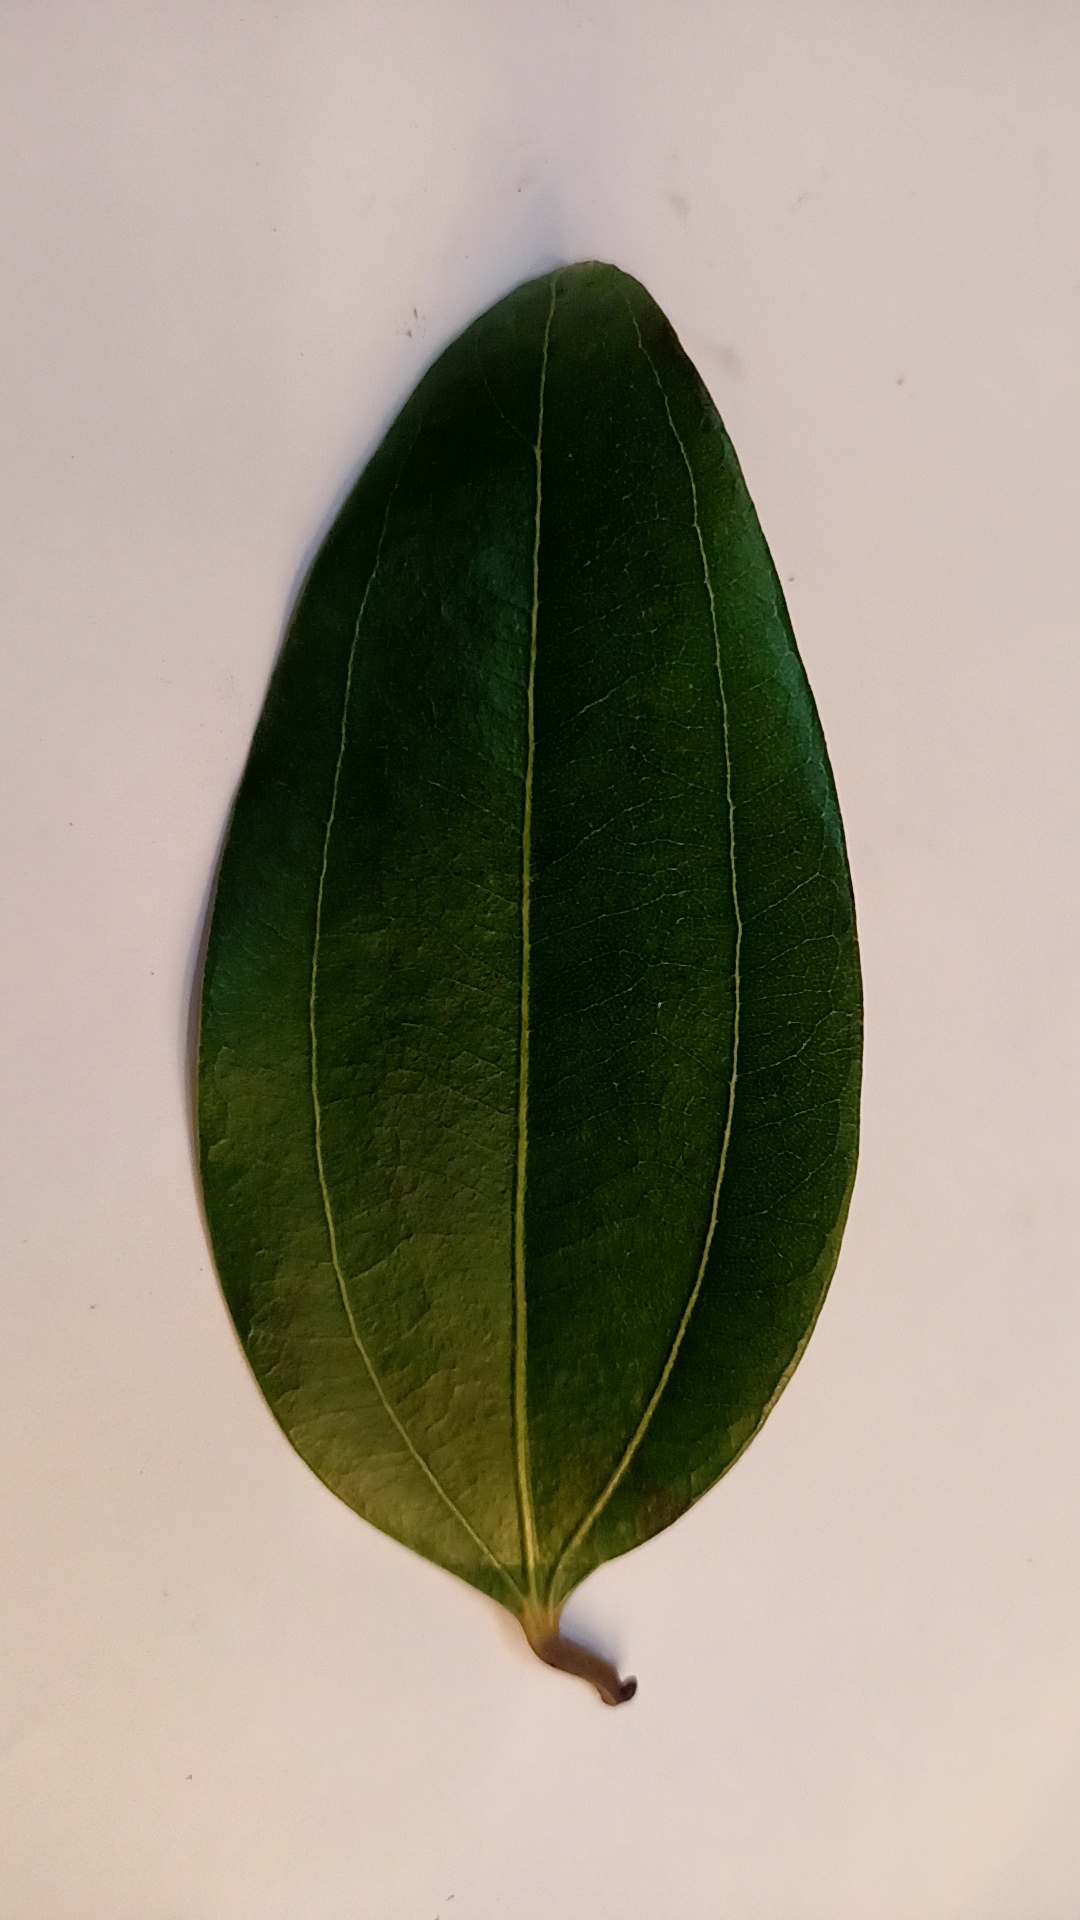
Label: Healthy